Nanolaser

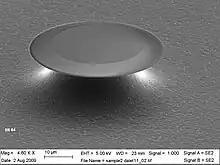
SEM image of microdisk laser with a whispering-gallery mode resonator.

A microdisk laser is a very small laser consisting of a disk with quantum well structures built into it. Its dimensions can exist on the micro-scale or nano-scale. Microdisk lasers use a whispering-gallery mode resonant cavity. The light in cavity travels around the perimeter of the disk and the total internal reflection of photons can result in a strong light confinement and a high quality factor, which means a powerful ability of the microcavity to store the energy of photons coupled into the cavity.